Answer in natural language. Which point is closer to the camera taking this photo, point A  or point B? Choose between the following options: B or A
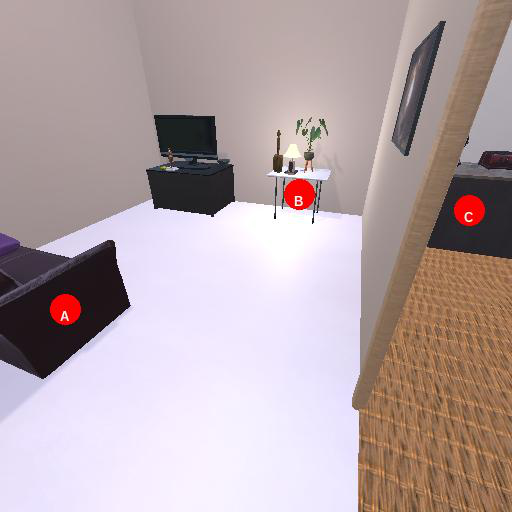
<answer>A</answer>